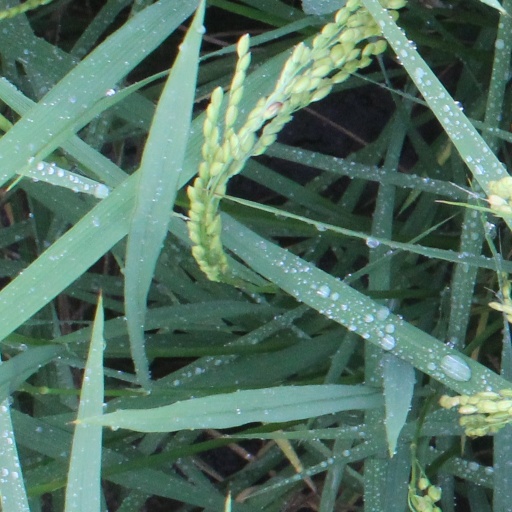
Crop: rice